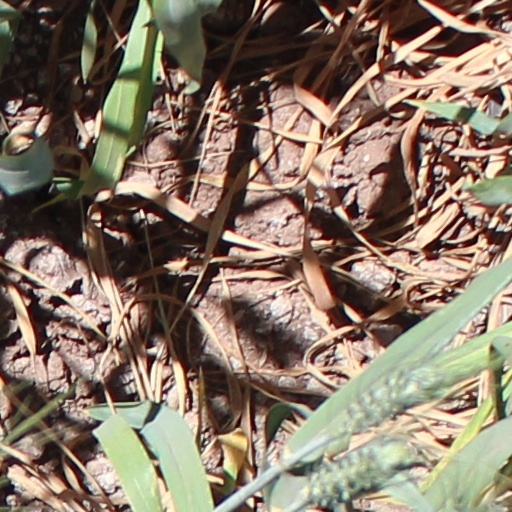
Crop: wheat